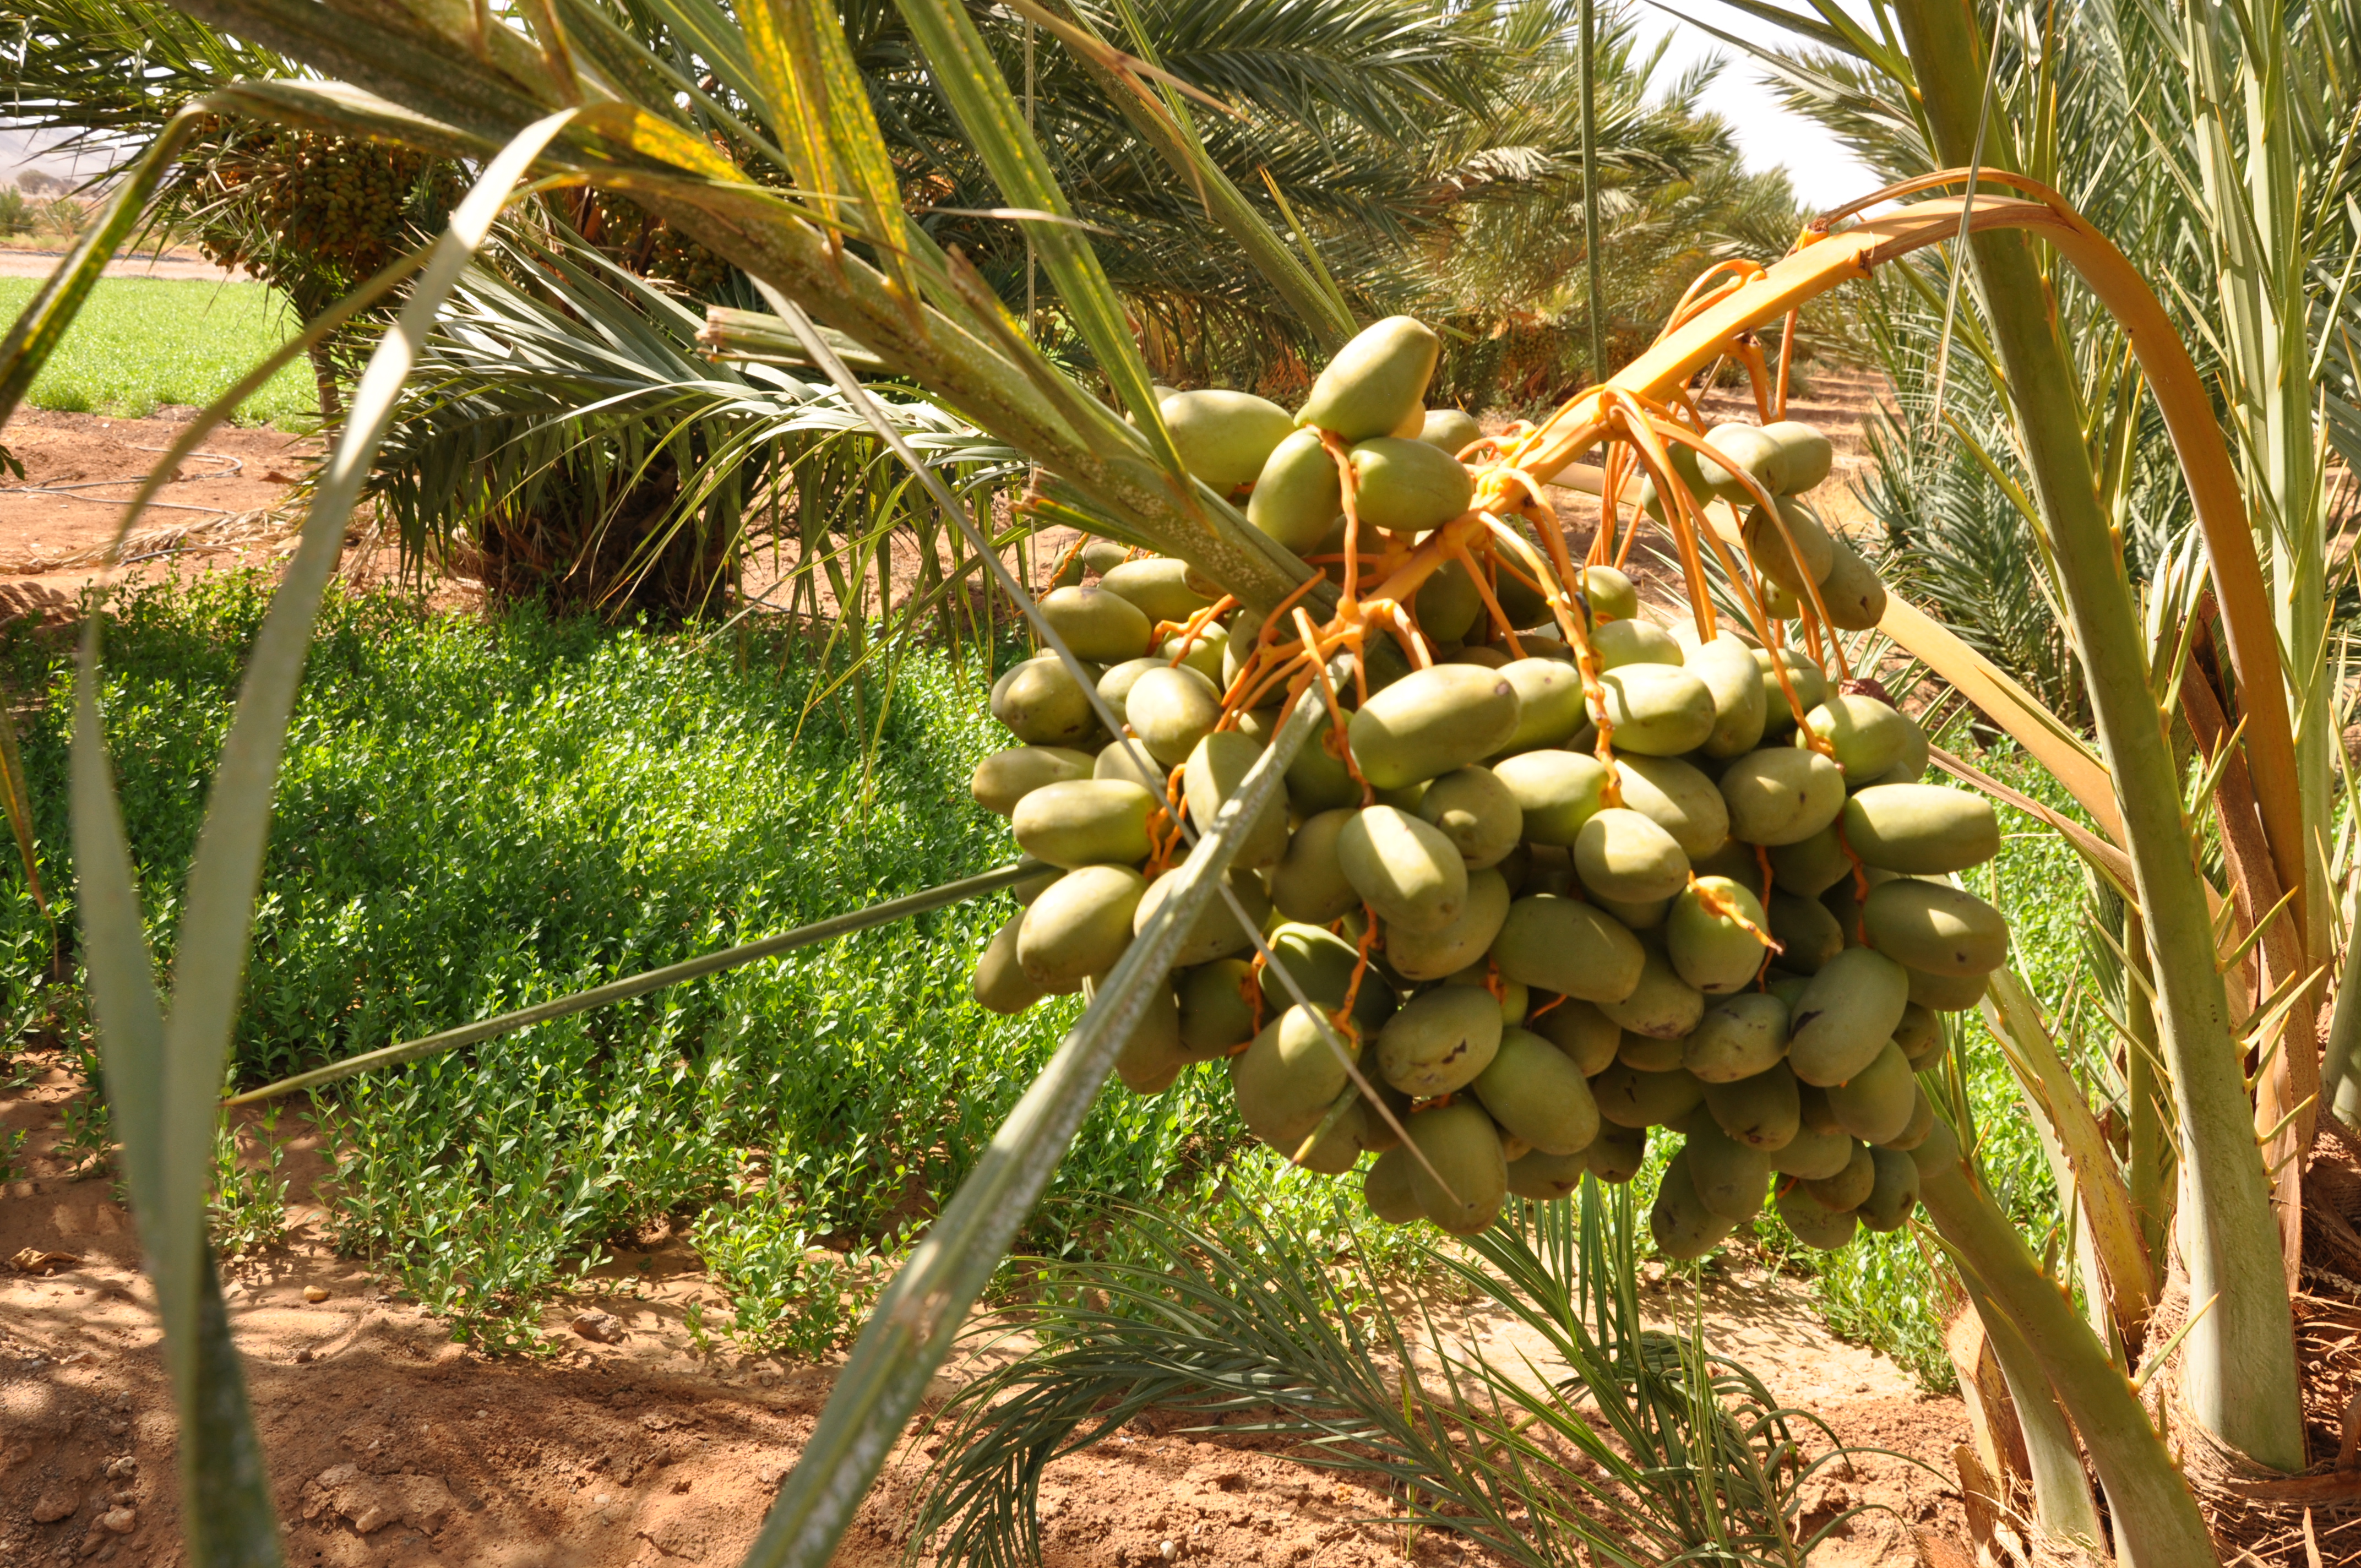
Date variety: Boumajhoul